Curved bow

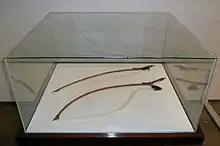
The BACH.Bow for Cello

The curved bow for string instruments enables string players to control the tension of the bow hair in order to play one, two, three and four strings simultaneously and to change easily among these possibilities. The high arch of the bow allows full, sustained chords to be played and there is a lever mechanism that affects the tension and release of the bow hair. The stick of the curved bow is bent upwards (convex) and forms a circle segment. Since the four strings of a string instrument are arranged on a curved bridge, the bow hairs must be loosened so that they can reach all three or four strings (Fig. 1). Currently used bow sticks are slightly bent in the other direction (concave), that is it is only possible to play two strings at a time and, for a short time with a lot of bow pressure, three strings simultaneously (Fig. 2).